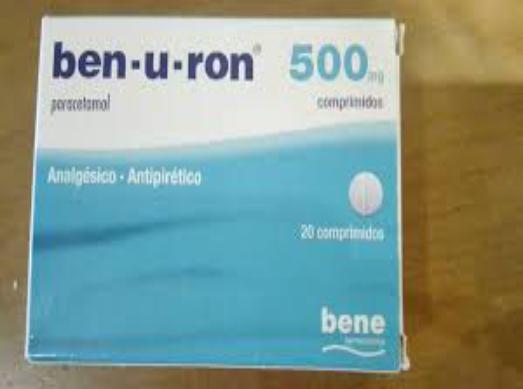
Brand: benuron
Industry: Medical